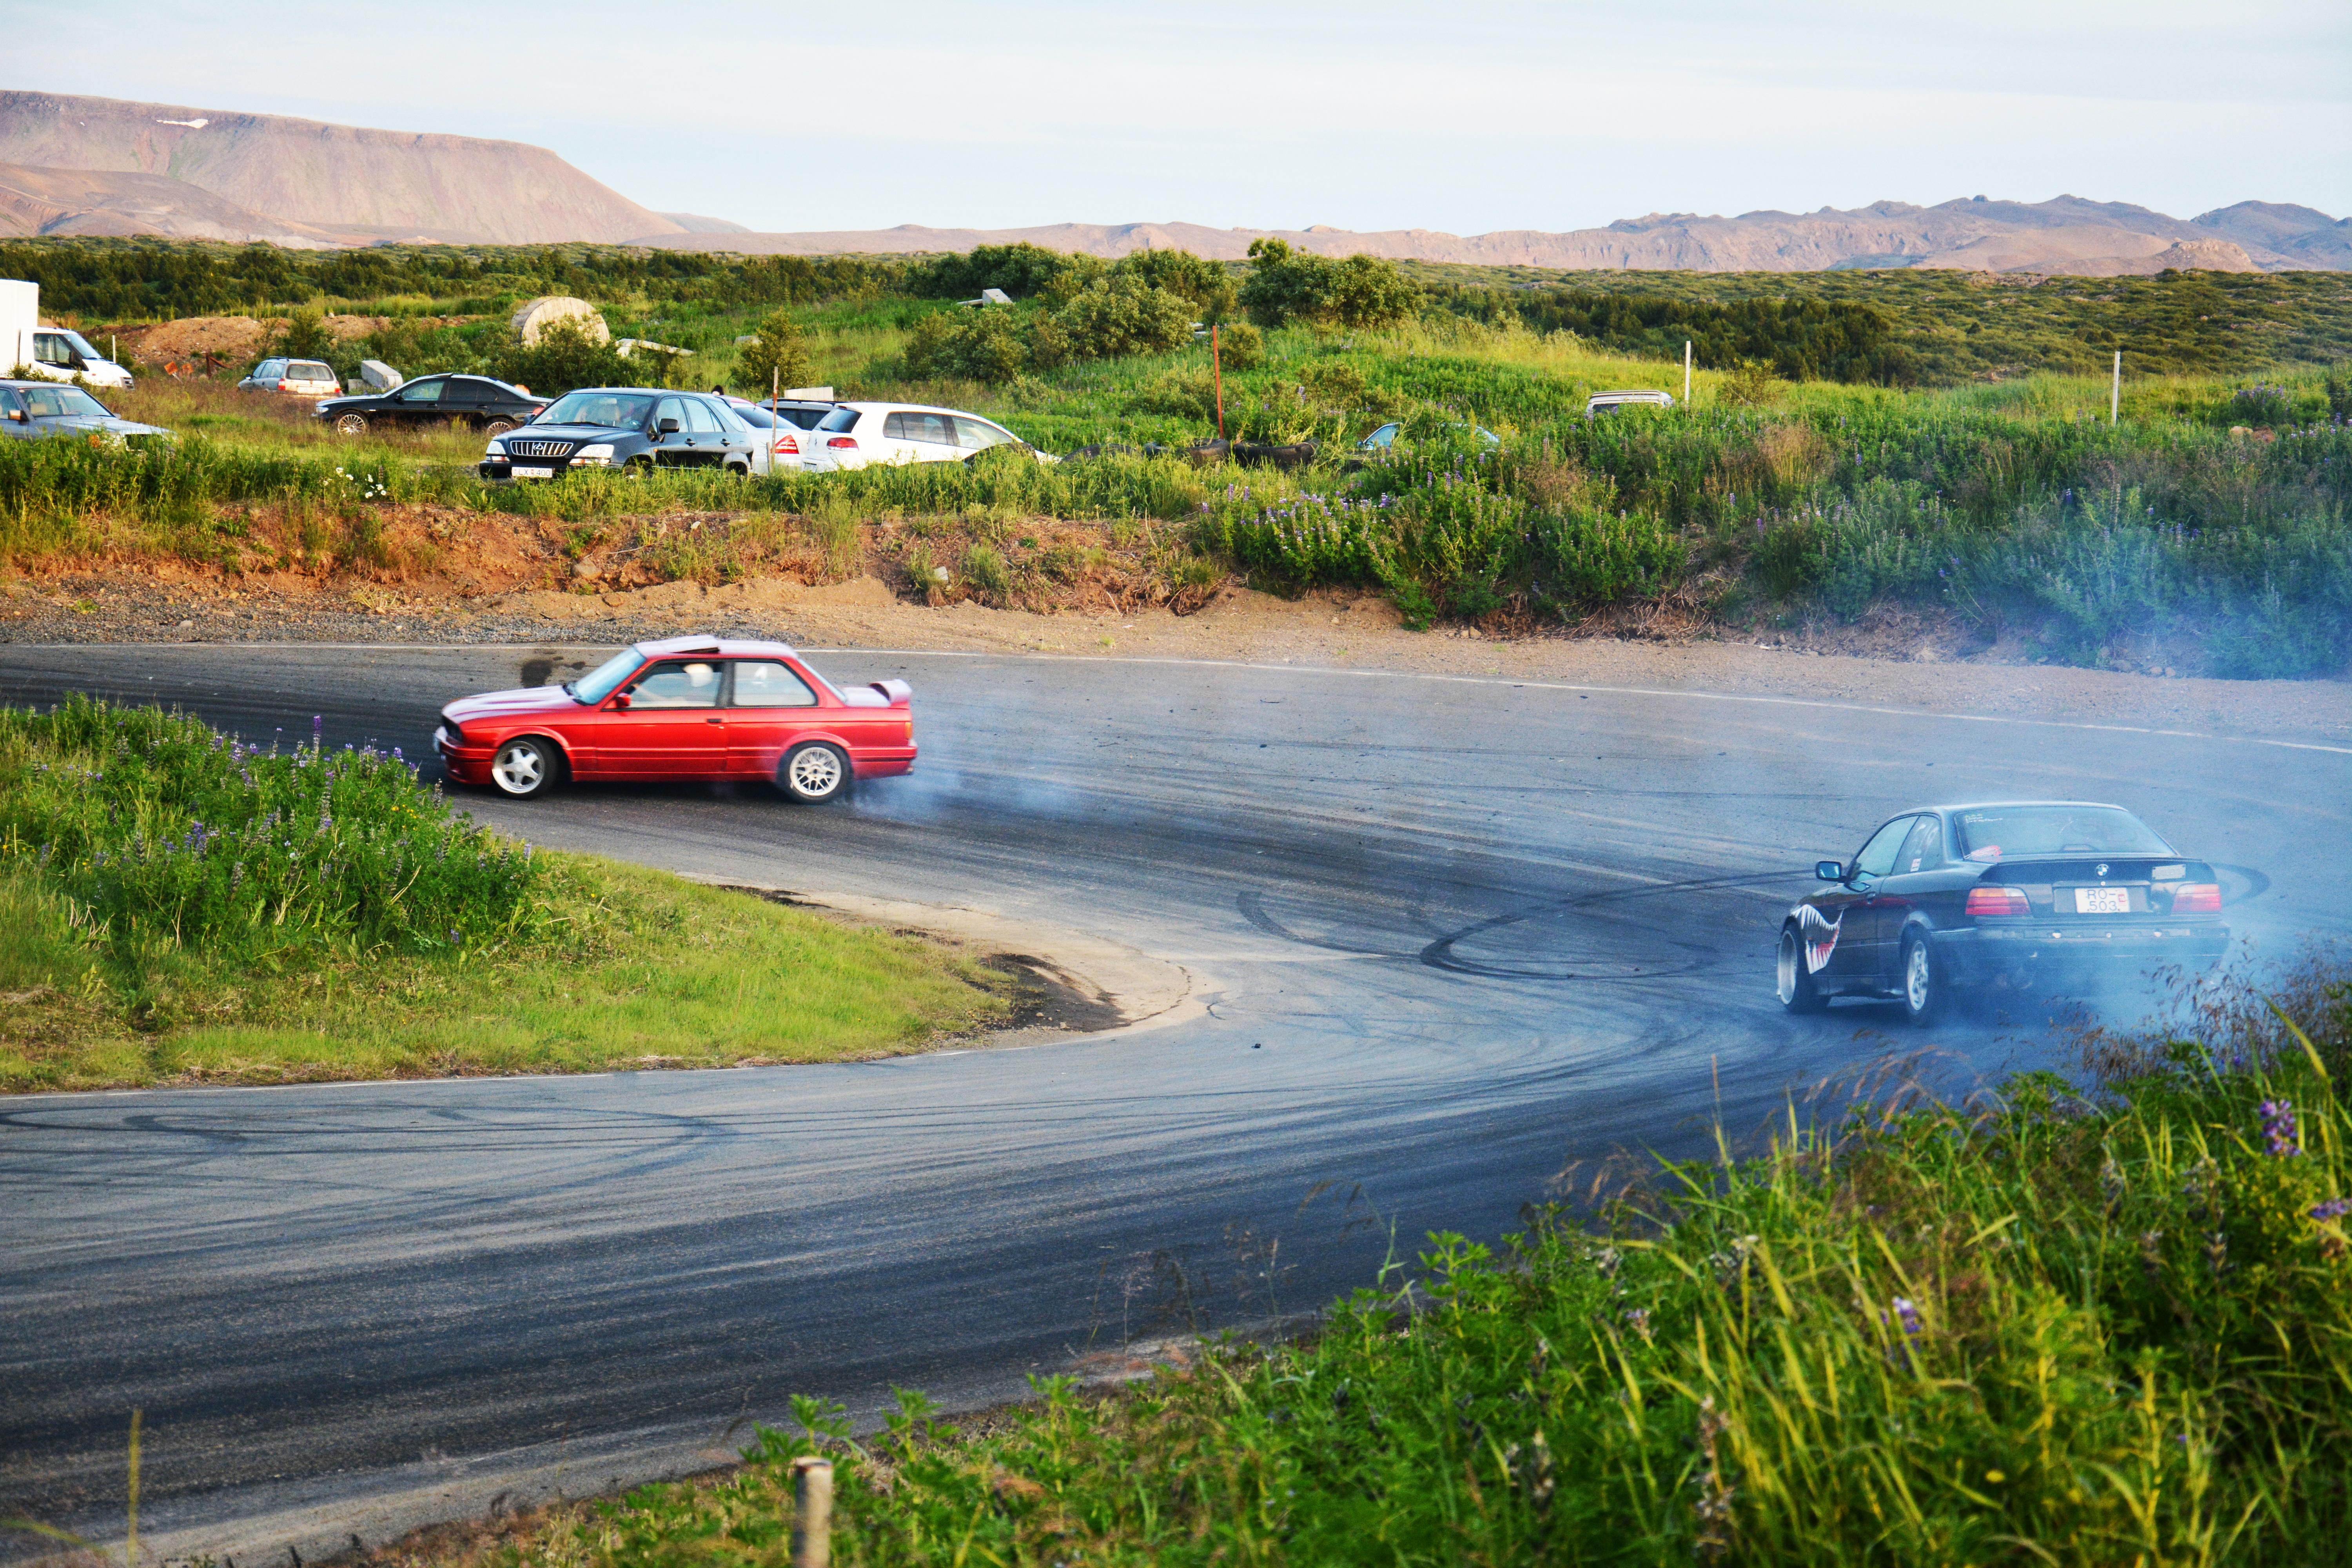
car, driving, vehicle, race track, sport venue